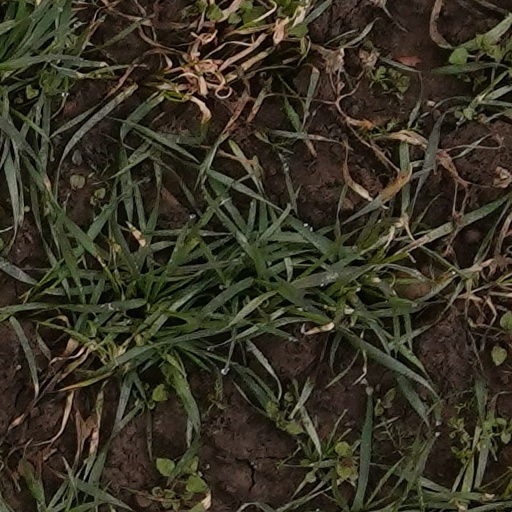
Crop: wheat